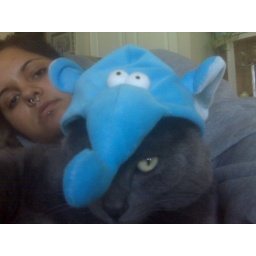
It's made for a hat for him so... and he looked cute in it